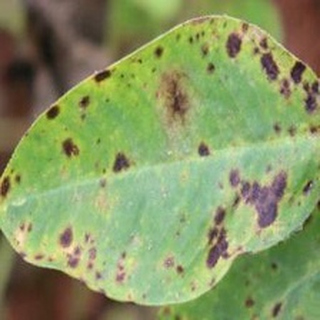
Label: groundnut_late_leaf_spot